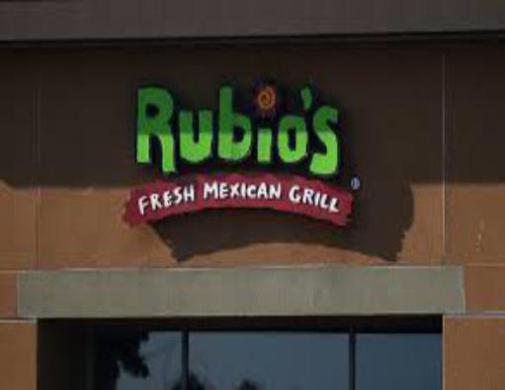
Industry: Food